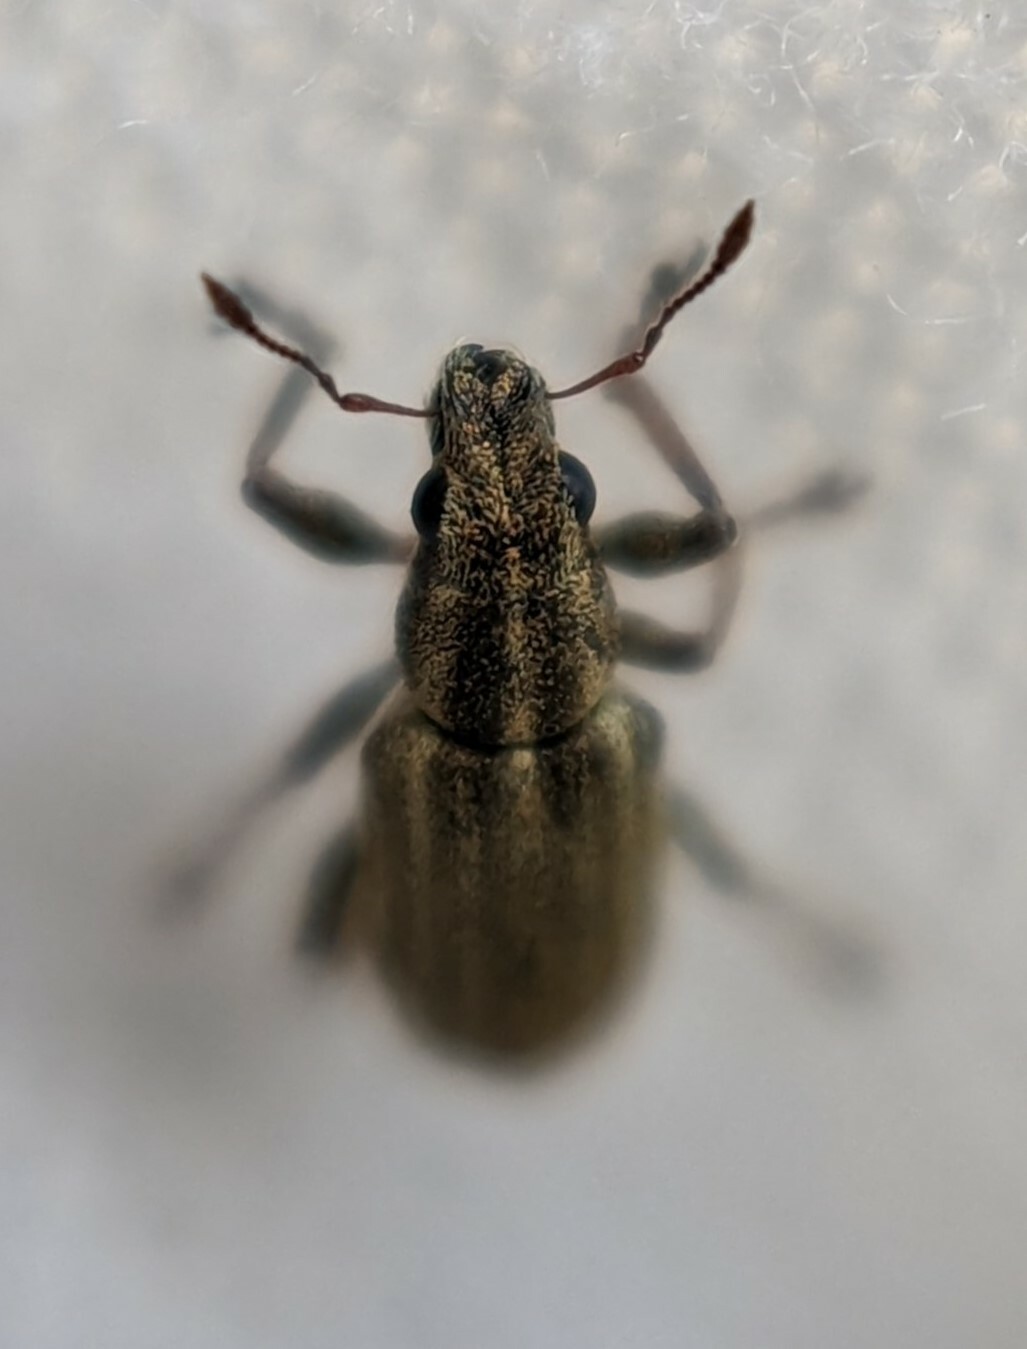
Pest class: pea_leaf_weevil